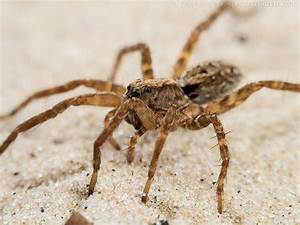
Label: spider